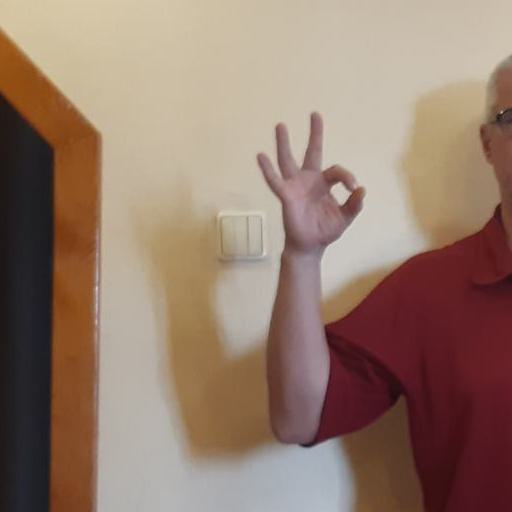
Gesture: ok